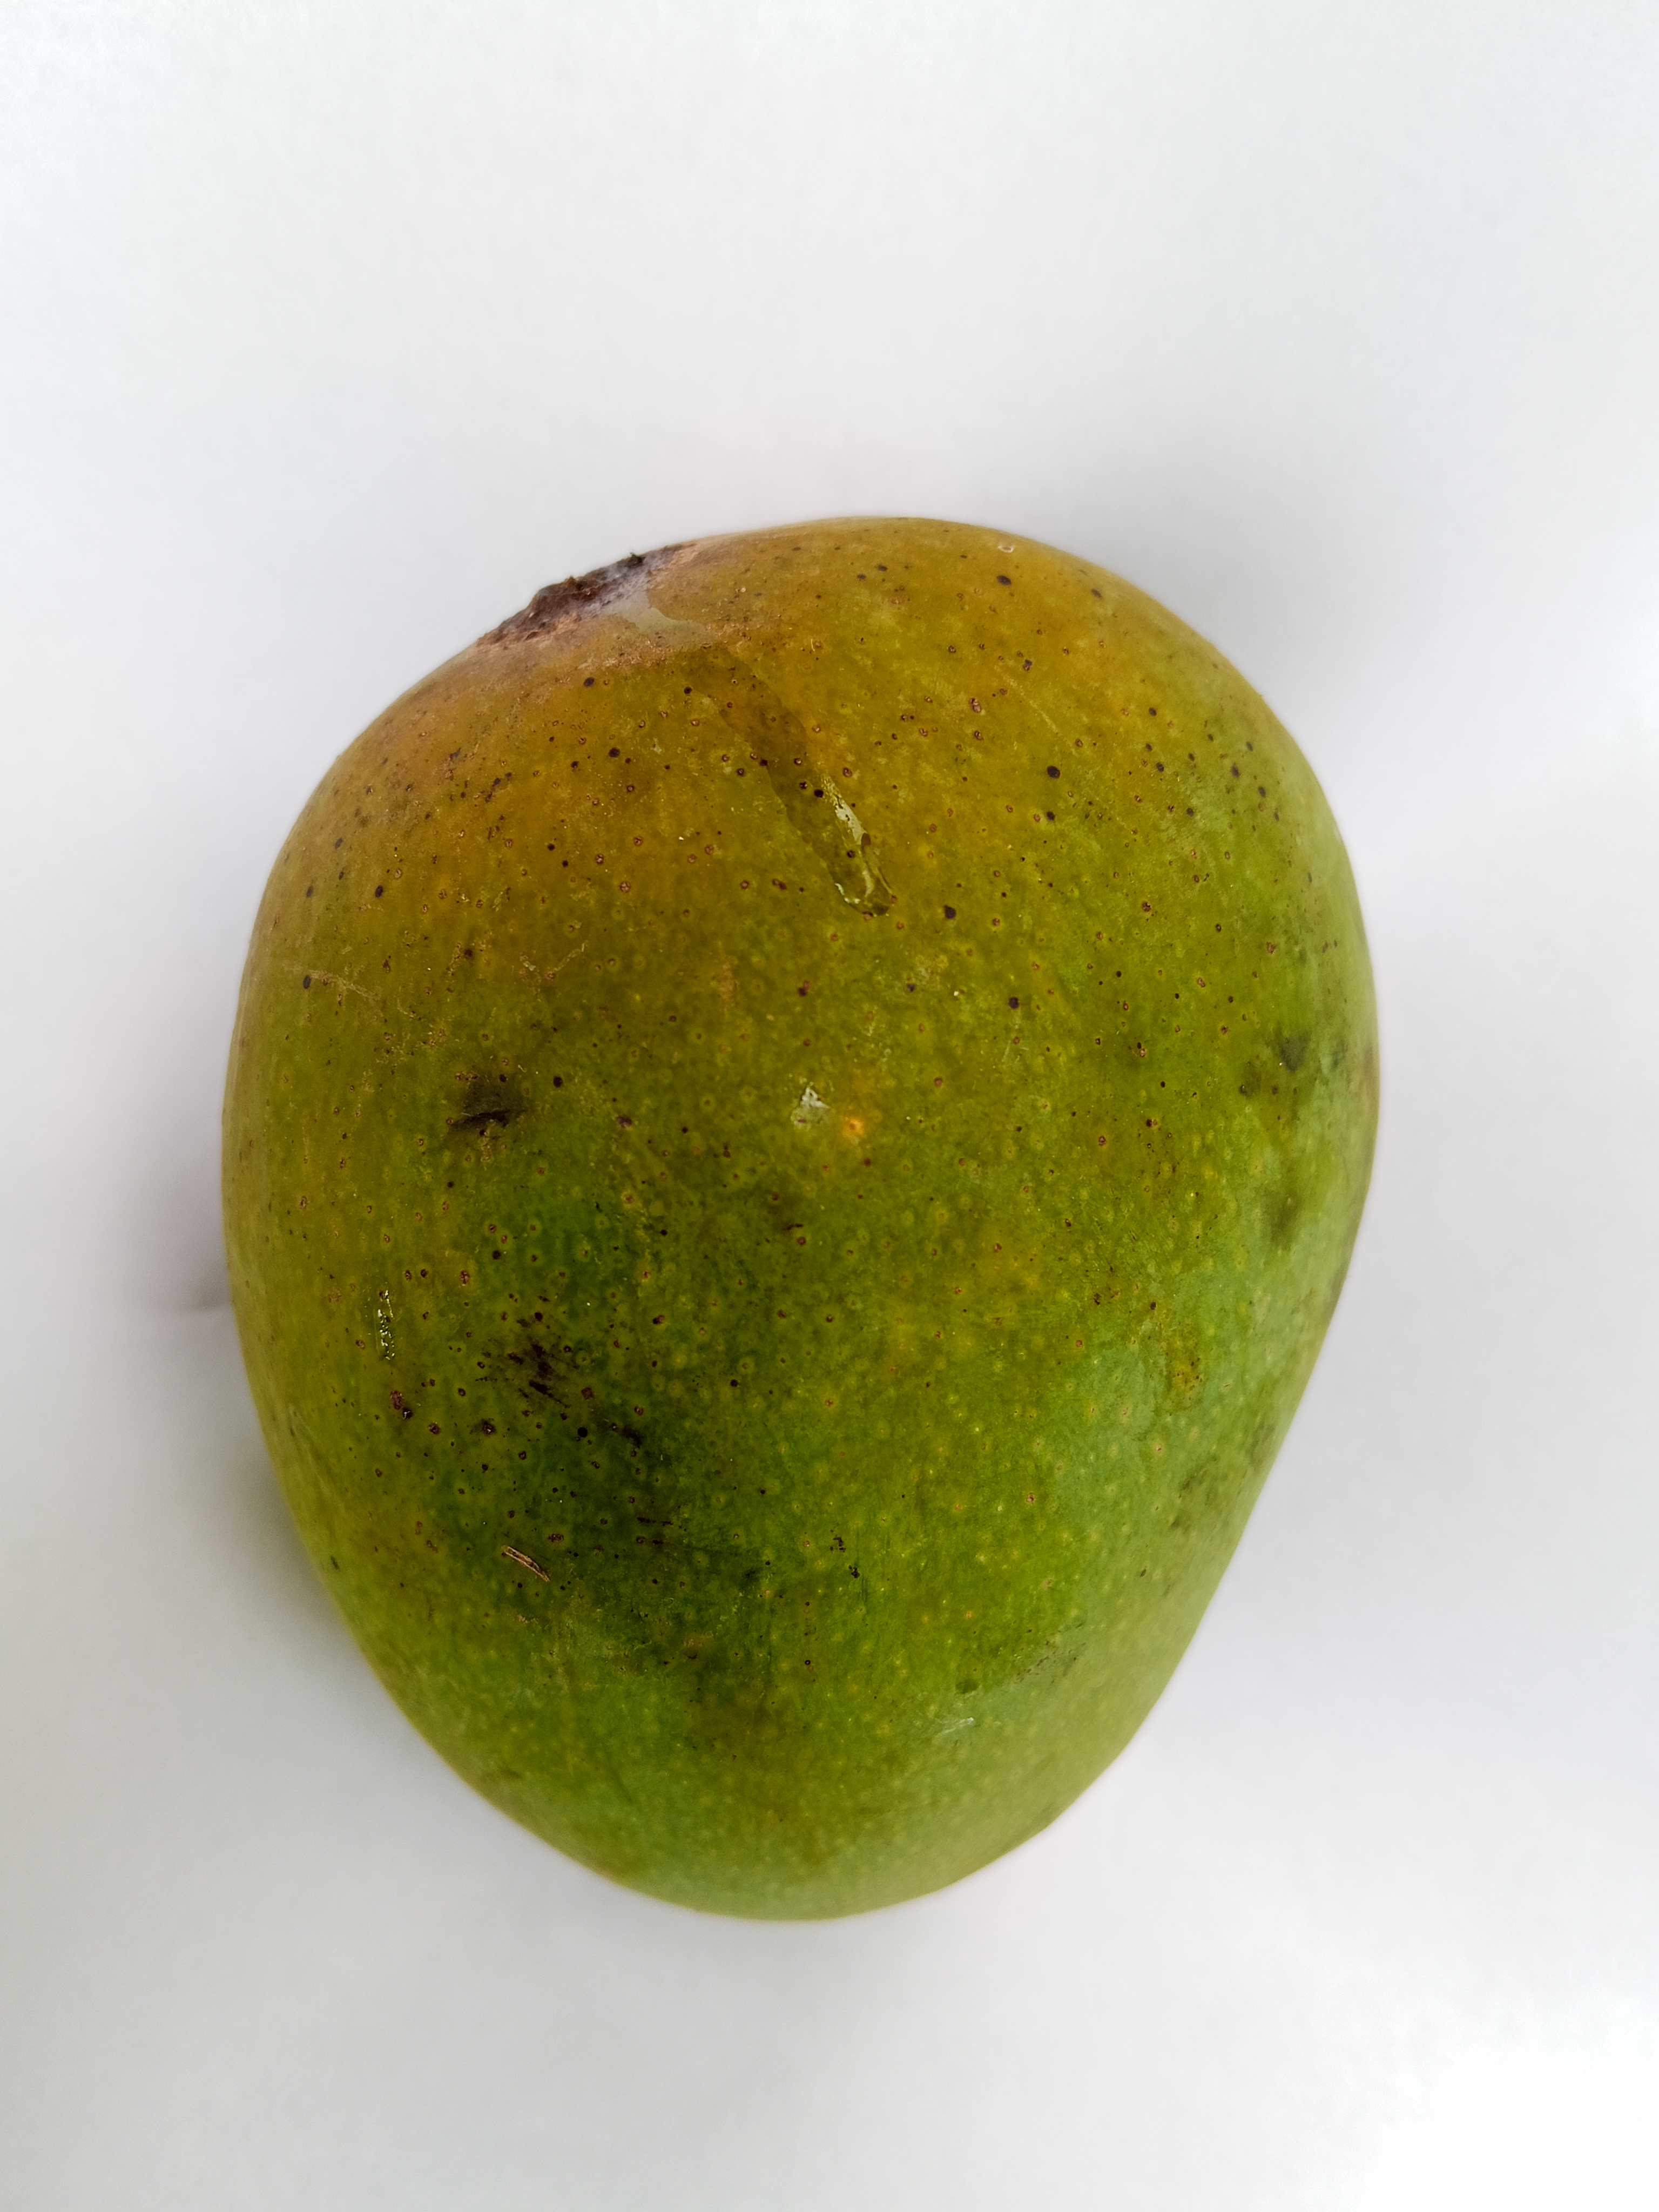
Mango variety: Himsagar